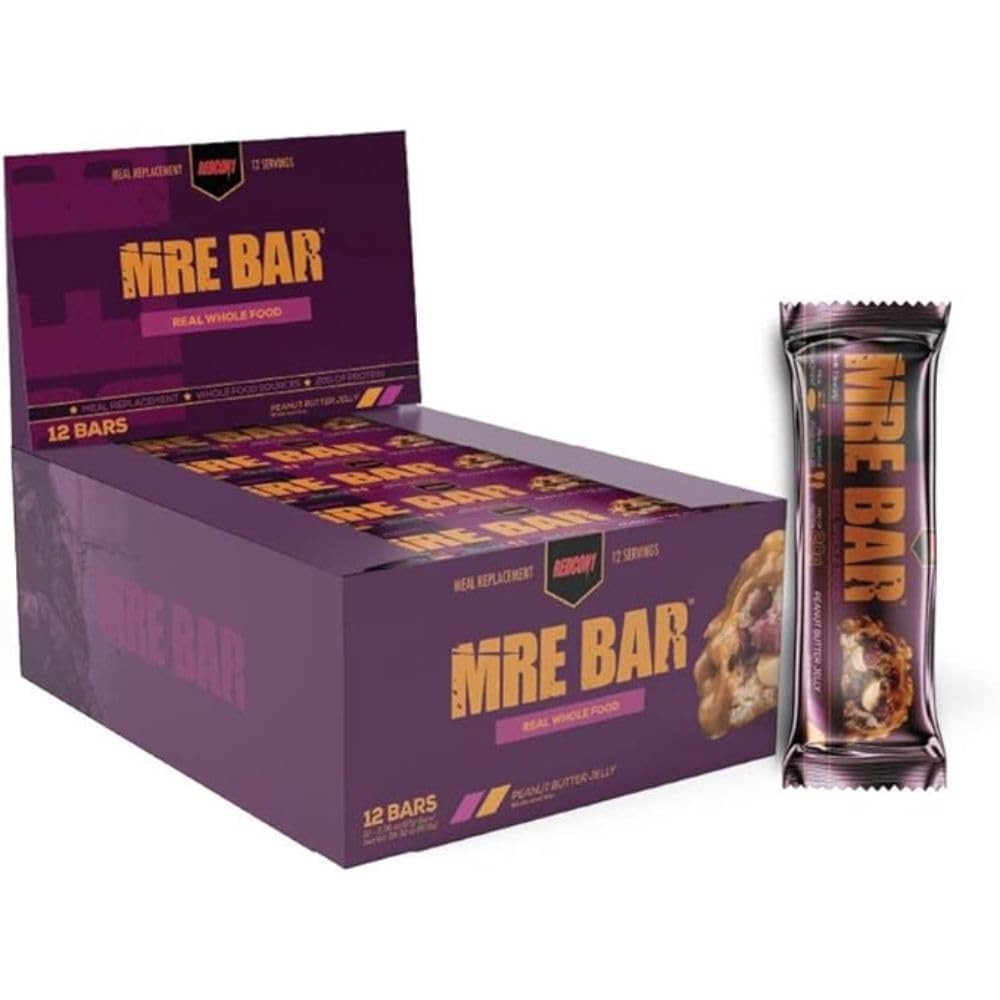
Item Name: MRE Bar - Peanut Butter Jelly (12 Bars)
Value: 28.36
Unit: Ounce

Price: 29.99